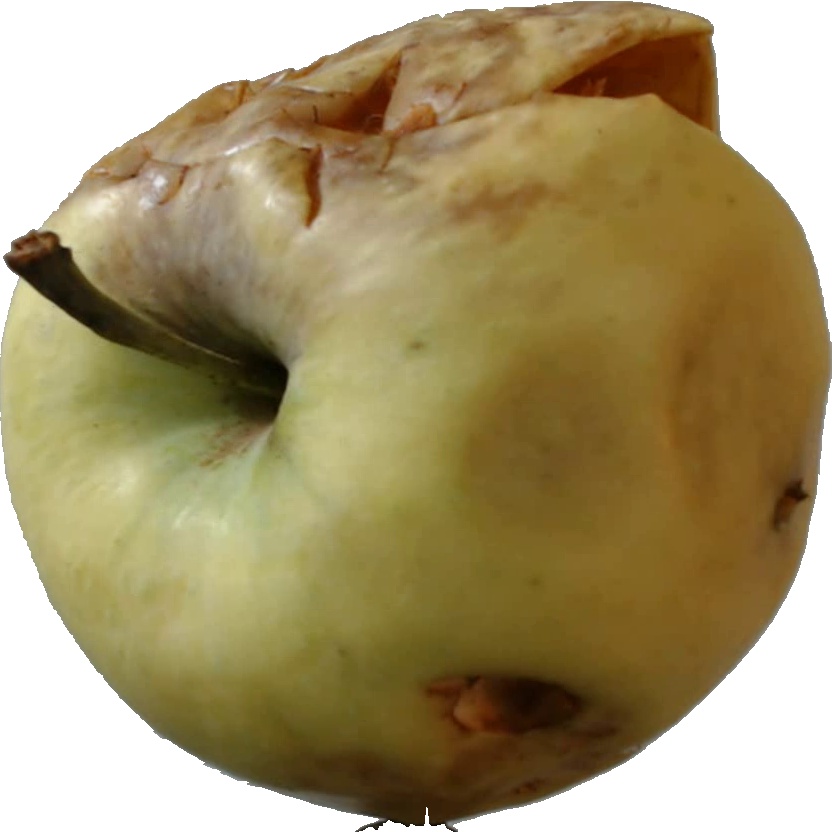
Label: apple_hit_1